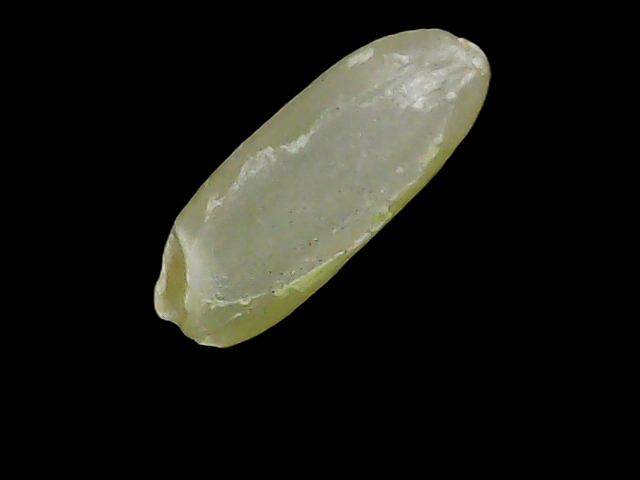
Rice variety: Binadhan11